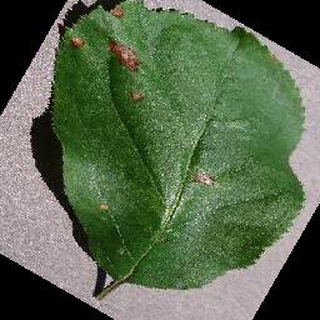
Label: apple_black_rot